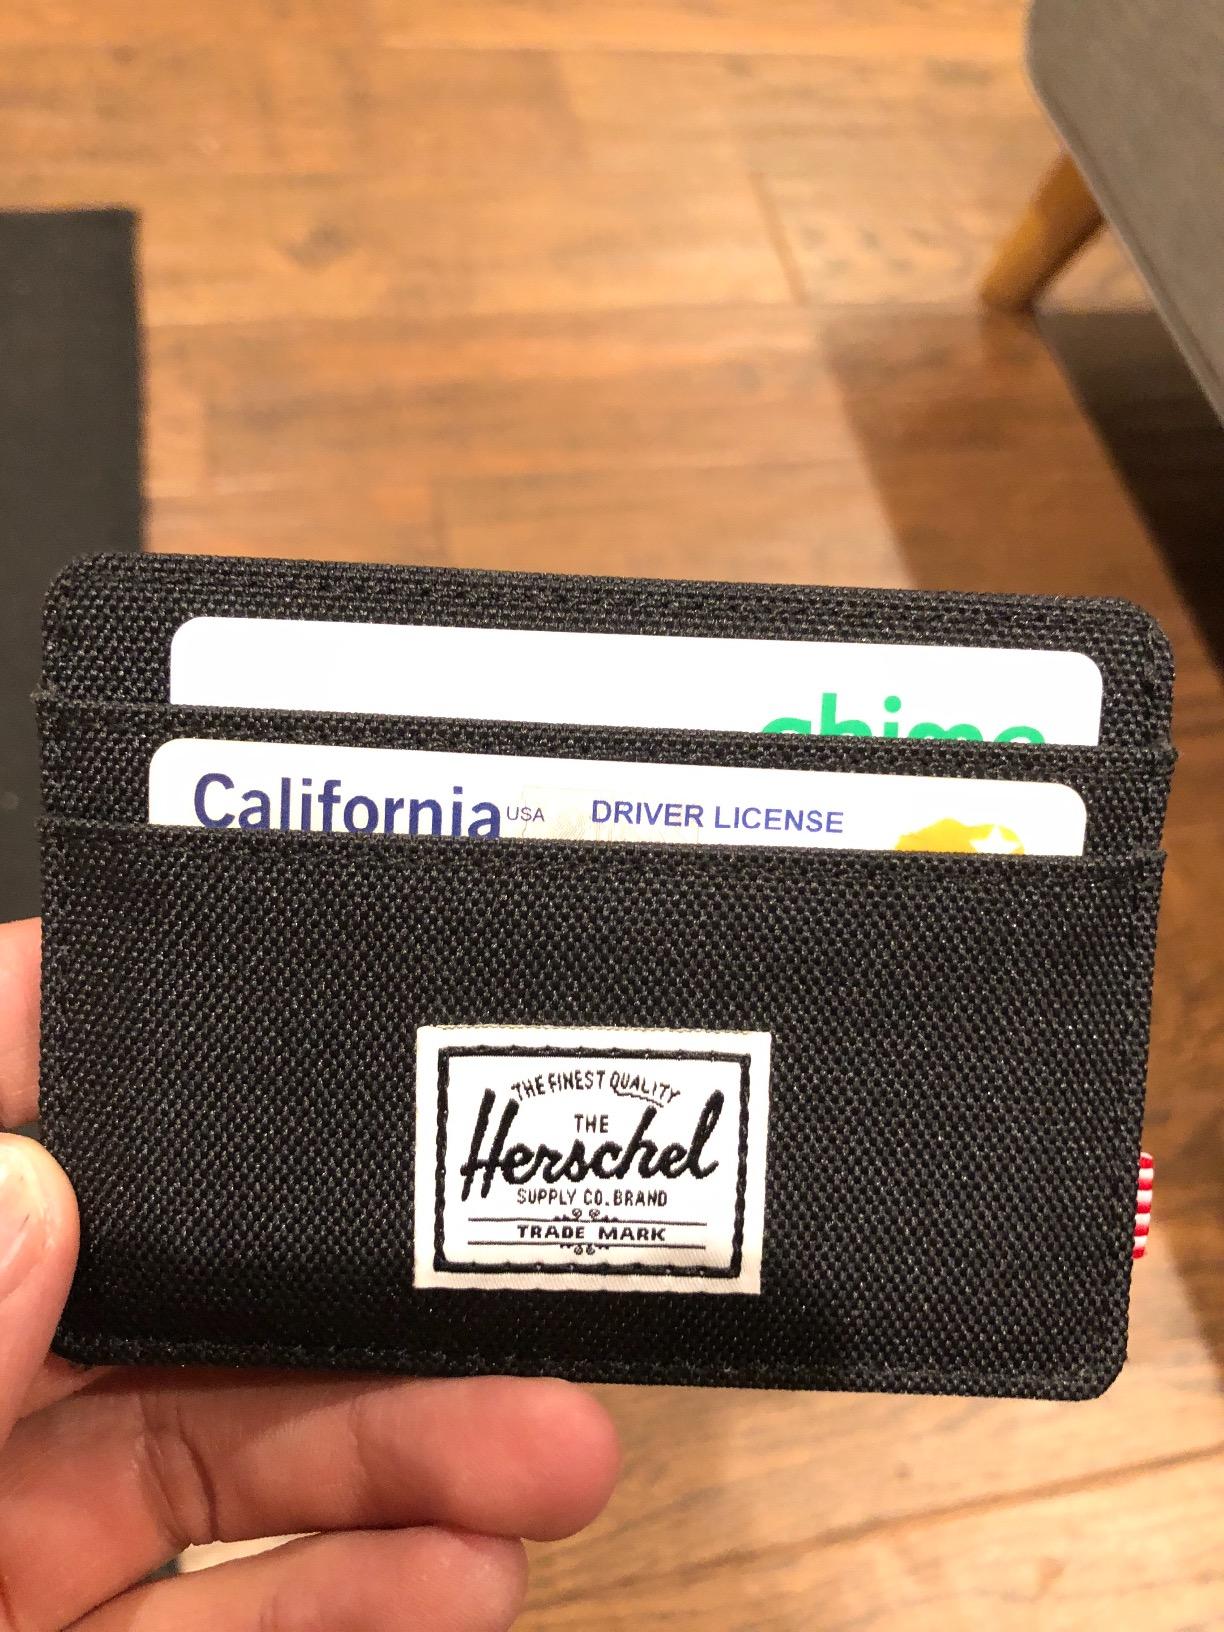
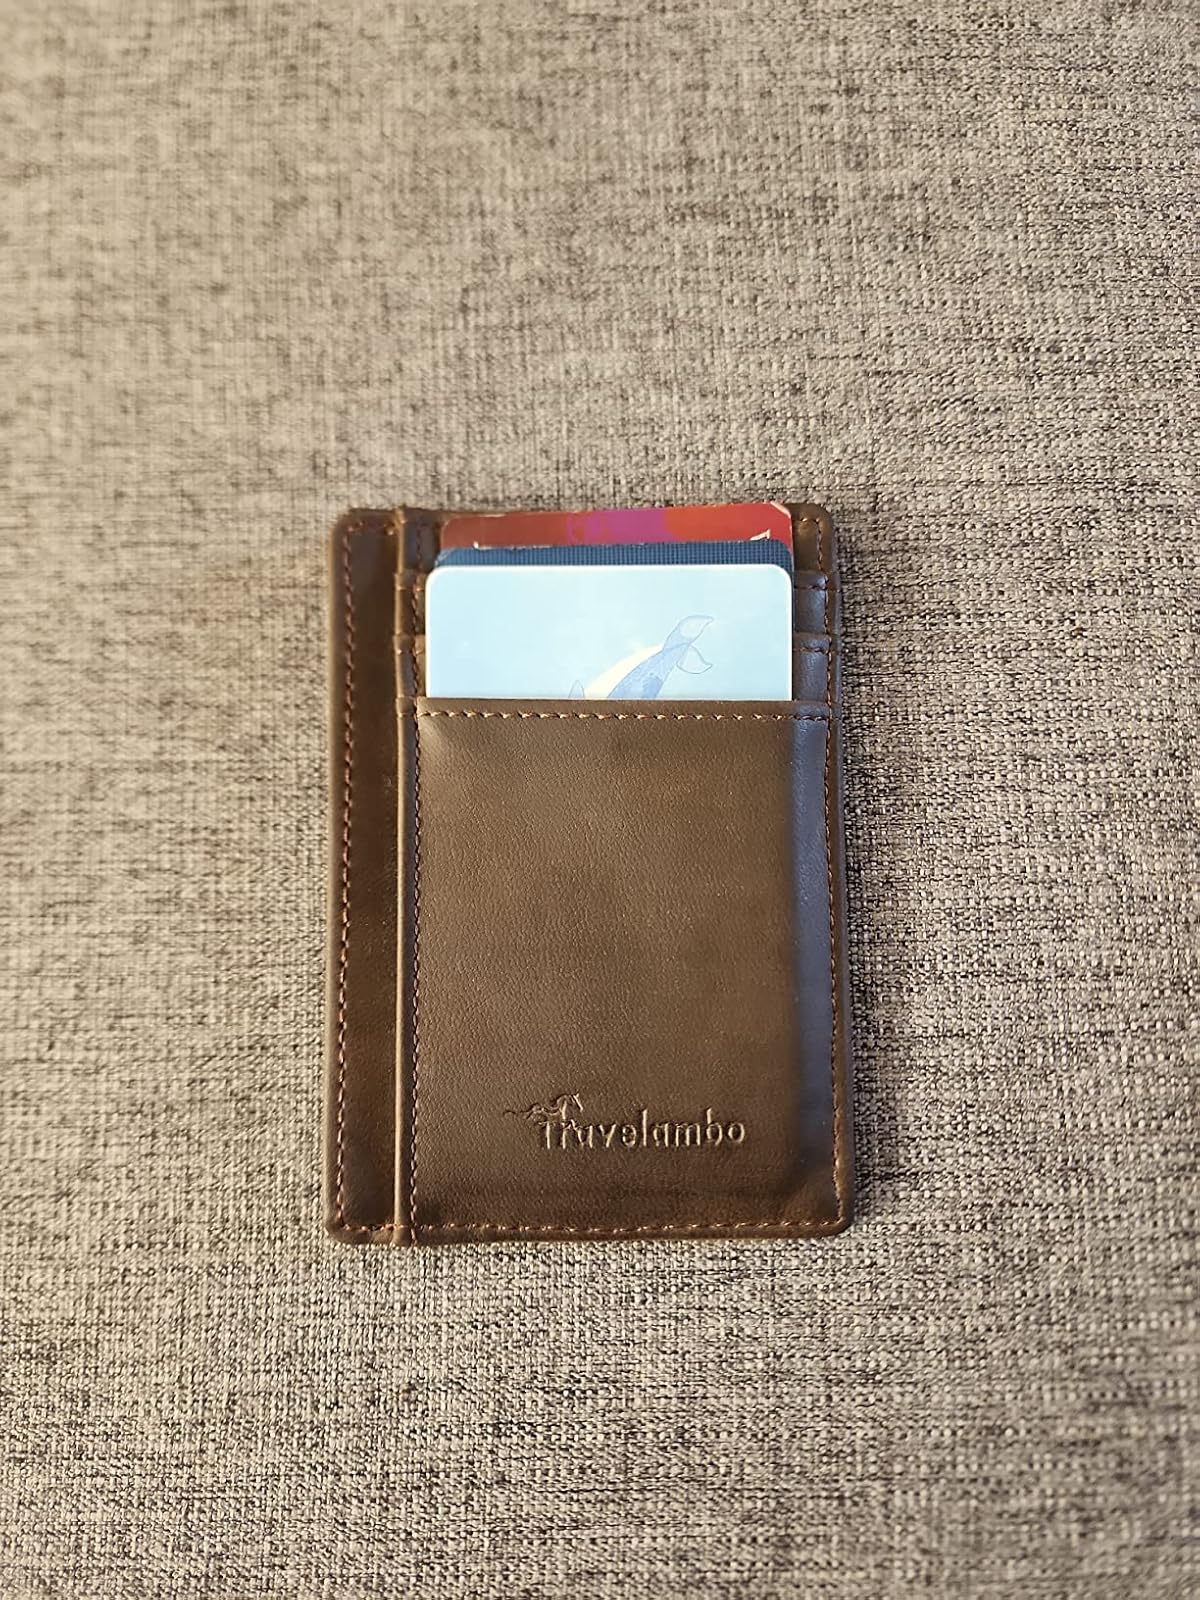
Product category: accessories_wallet
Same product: no